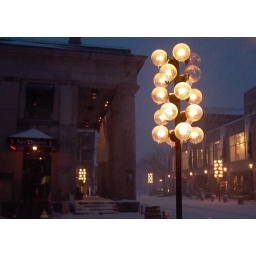
quincy market icy lamps in snow 16 March 2007